Santiago Tréllez

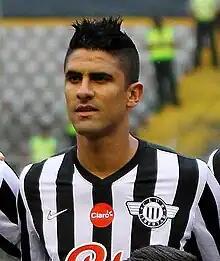
Tréllez with Libertad in 2015

Santiago Tréllez Vivero (born 17 January 1990) is a Colombian professional footballer who plays as a striker for Brazilian club Operário-PR.